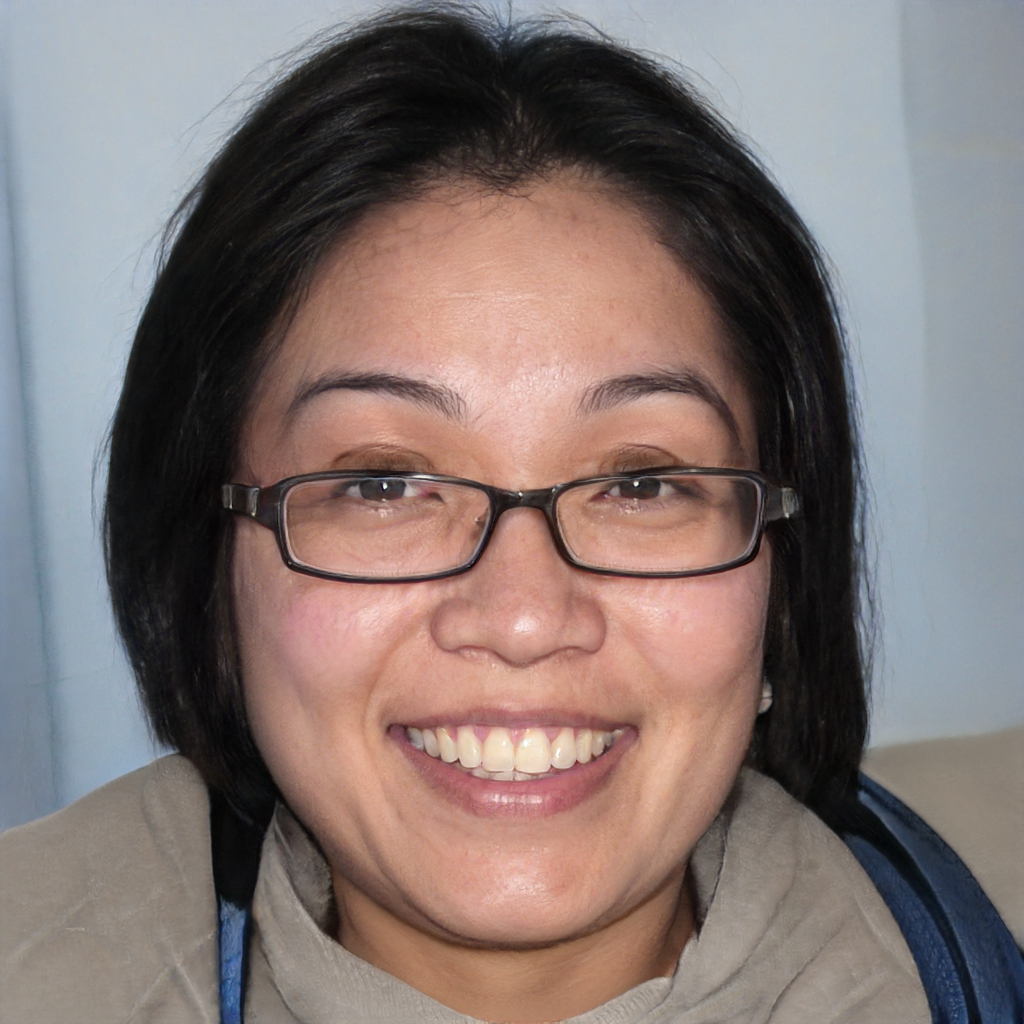
Gender: Female